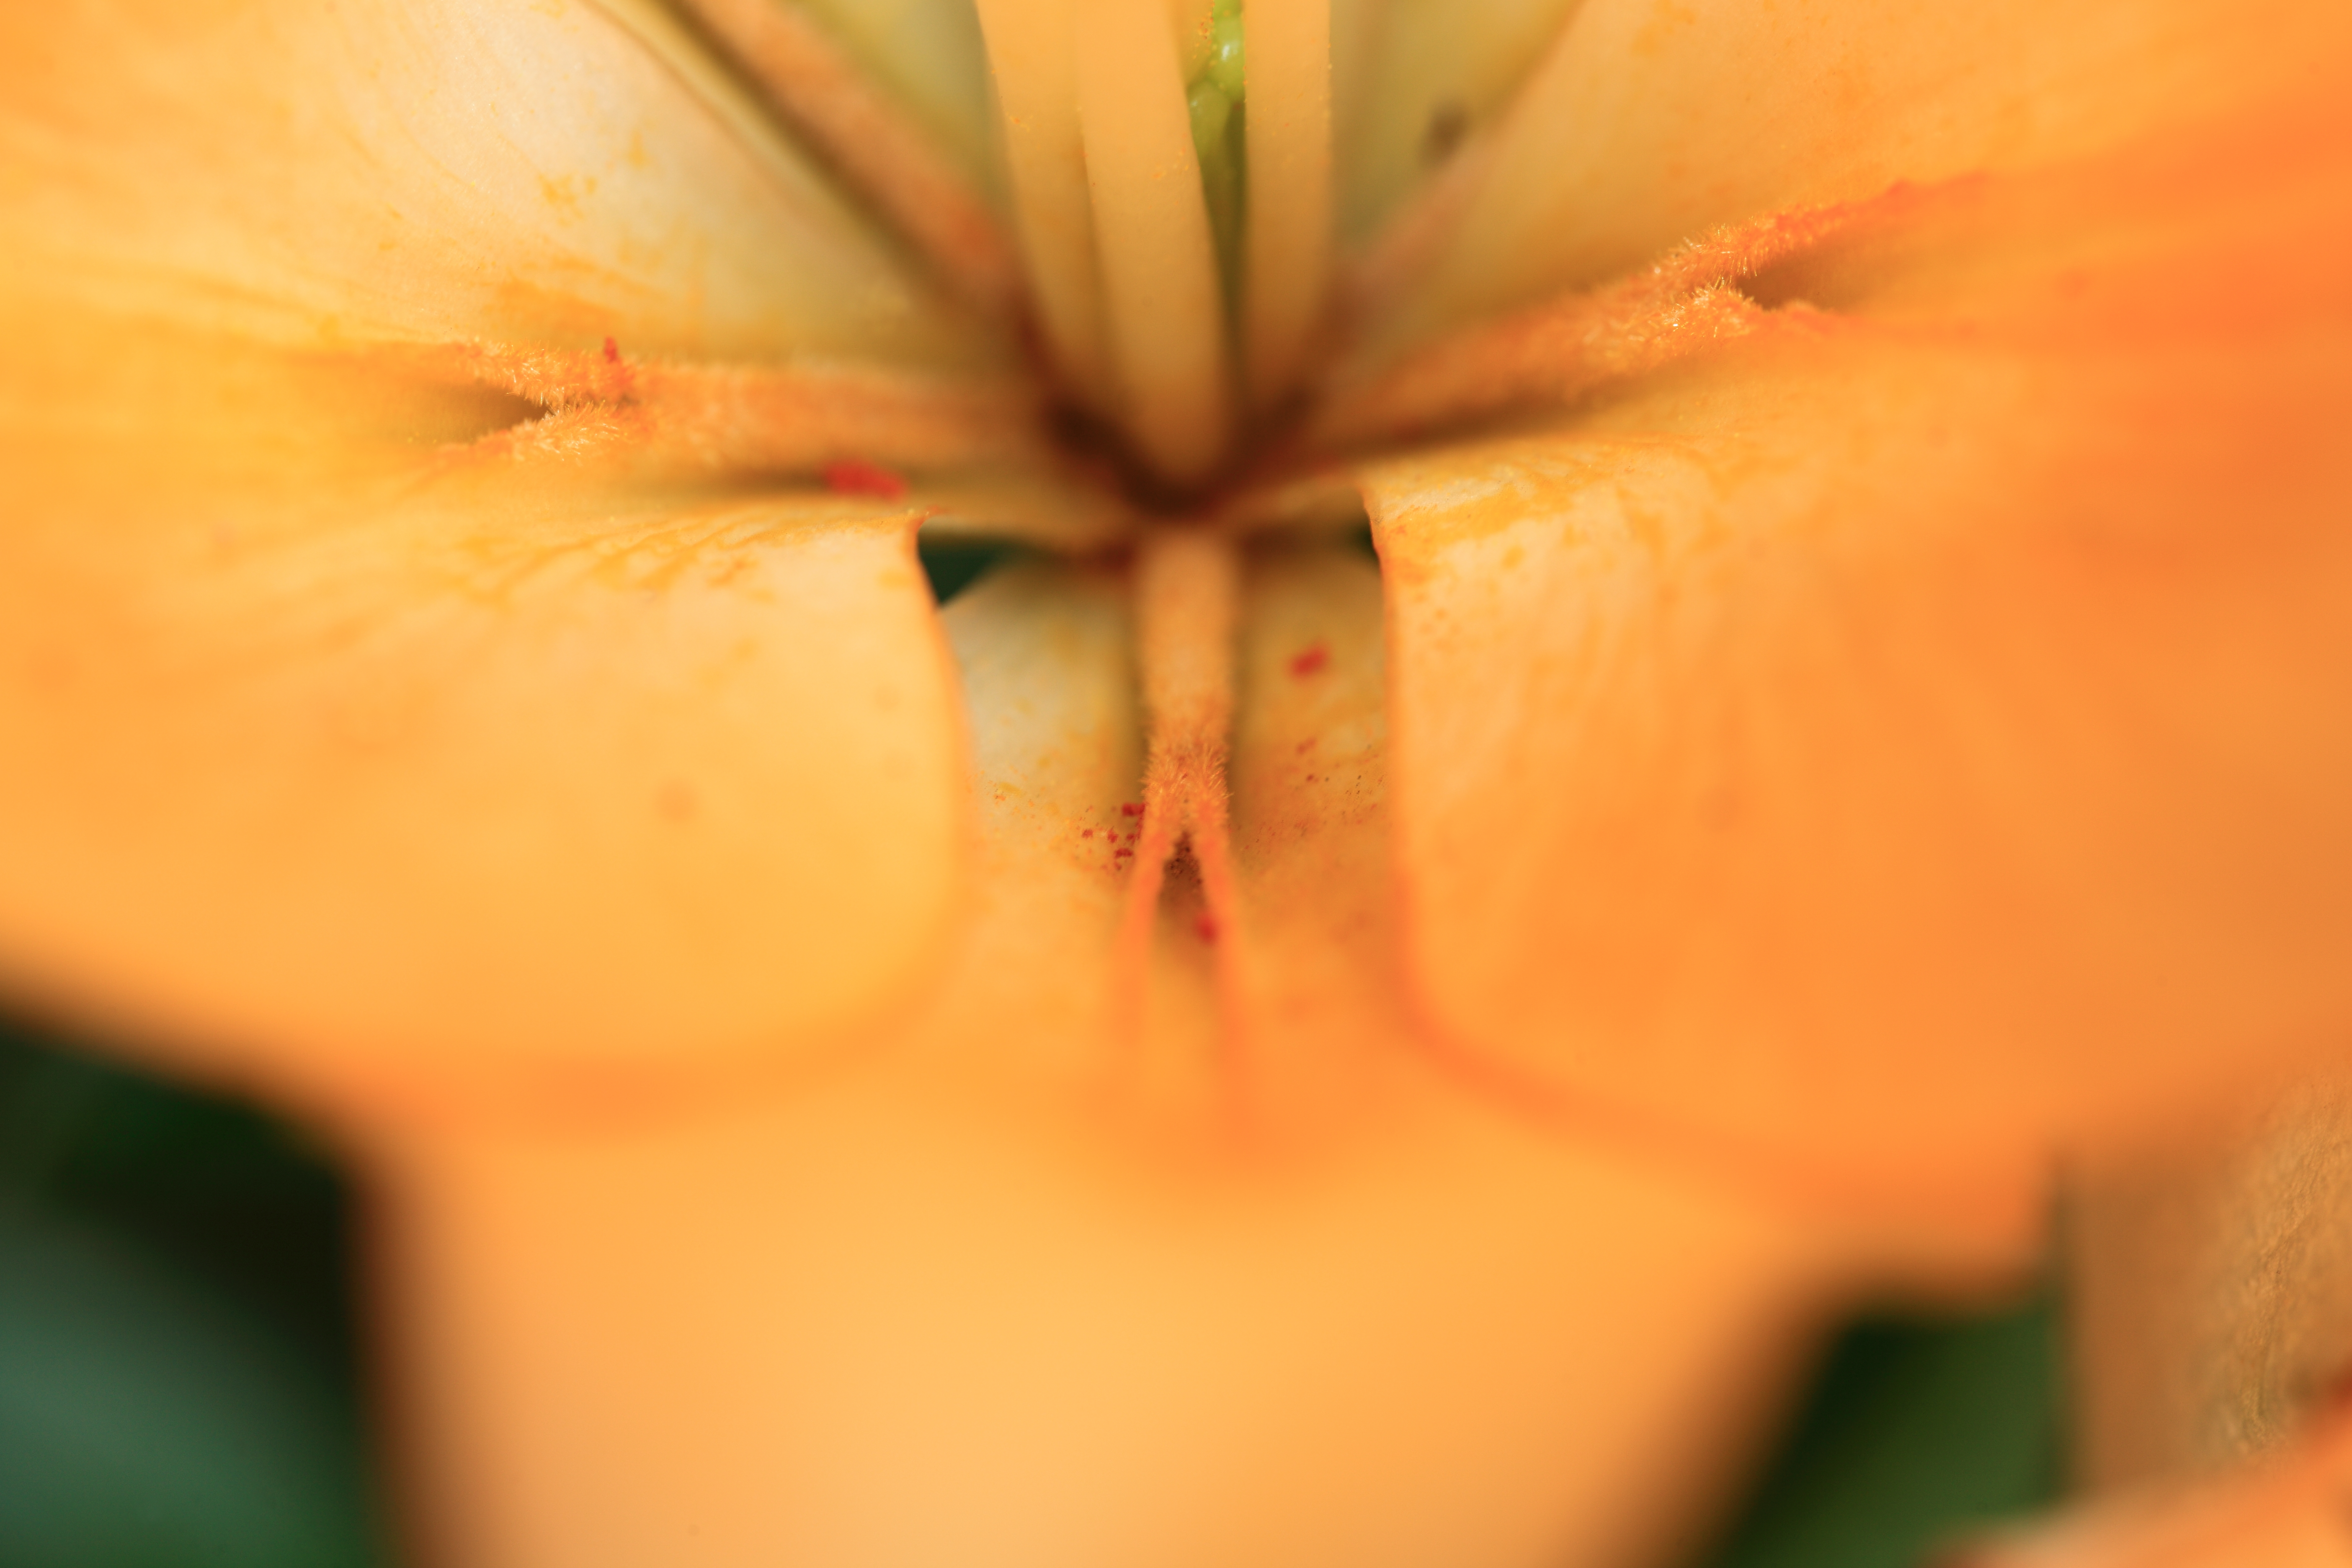
hand, plant, photography, sunlight, leaf, flower, petal, green, high, red, color, yellow, garden, flora, close up, human body, eye, skin, 5d, hires, organ, lily, markii, hi, res, resolution, lilium, seibu, tokorozawashi, saitamaken, macro photography, flavor, flowering plant, land plant